Octave Tassaert

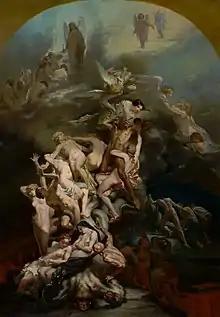
"Heaven and hell"

In 1816 he worked for some time with the engraver Alexis-François Girard (1787–1870). In the meantime he tried his hand at painting. On 1 February 1817, he was admitted to the École des Beaux-Arts in Paris. Guillaume Guillon Lethière was one of his professors. From 1823 to 1824 he worked purposefully toward the Prix de Rome, but was unable to win it. This shook his self-confidence so badly that for the next twenty years he returned to wood engraving and lithography as a commercial artist. It was mainly during this period that he produced his numerous erotic lithographs for collectors. He also illustrated books for Victor Hugo, Alexandre Dumas the Elder, François-René de Chateaubriand and others.